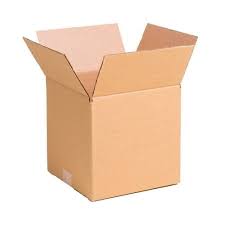
Waste category: cardboard